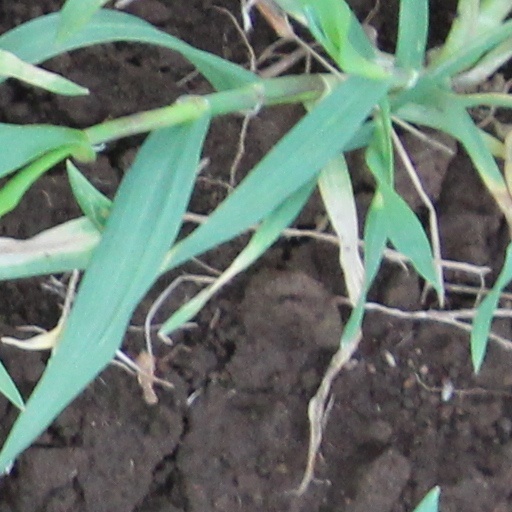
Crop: wheat